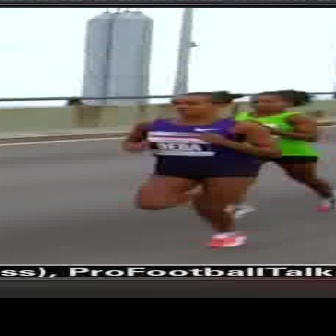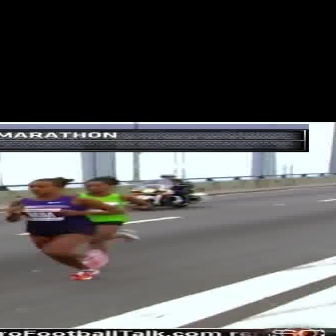
  Please identify the target specified by the bounding box [117,89,276,248] in the first image and locate it in the second image. Return the coordinates in [x_min,y_min,x_max,y_max] format.
Answer: [4,176,106,279]